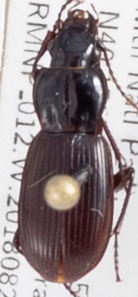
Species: Pterostichus restrictus
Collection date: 2018-08-20
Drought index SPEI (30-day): -0.732
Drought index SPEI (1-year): -1.28
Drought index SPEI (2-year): -0.54